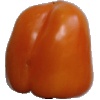
Label: orange_pepper